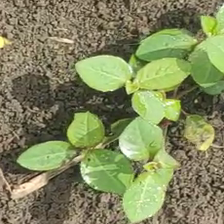
Weed species: Moti_dudhi(Euphorbia_geneculata_L)